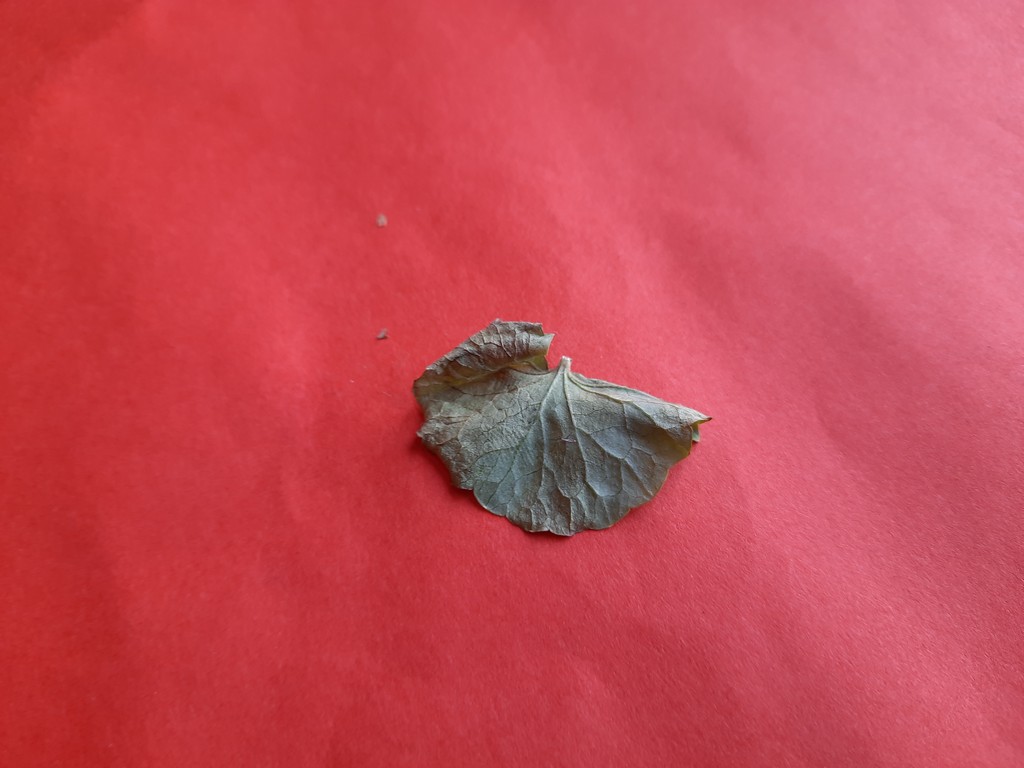
Label: Dried